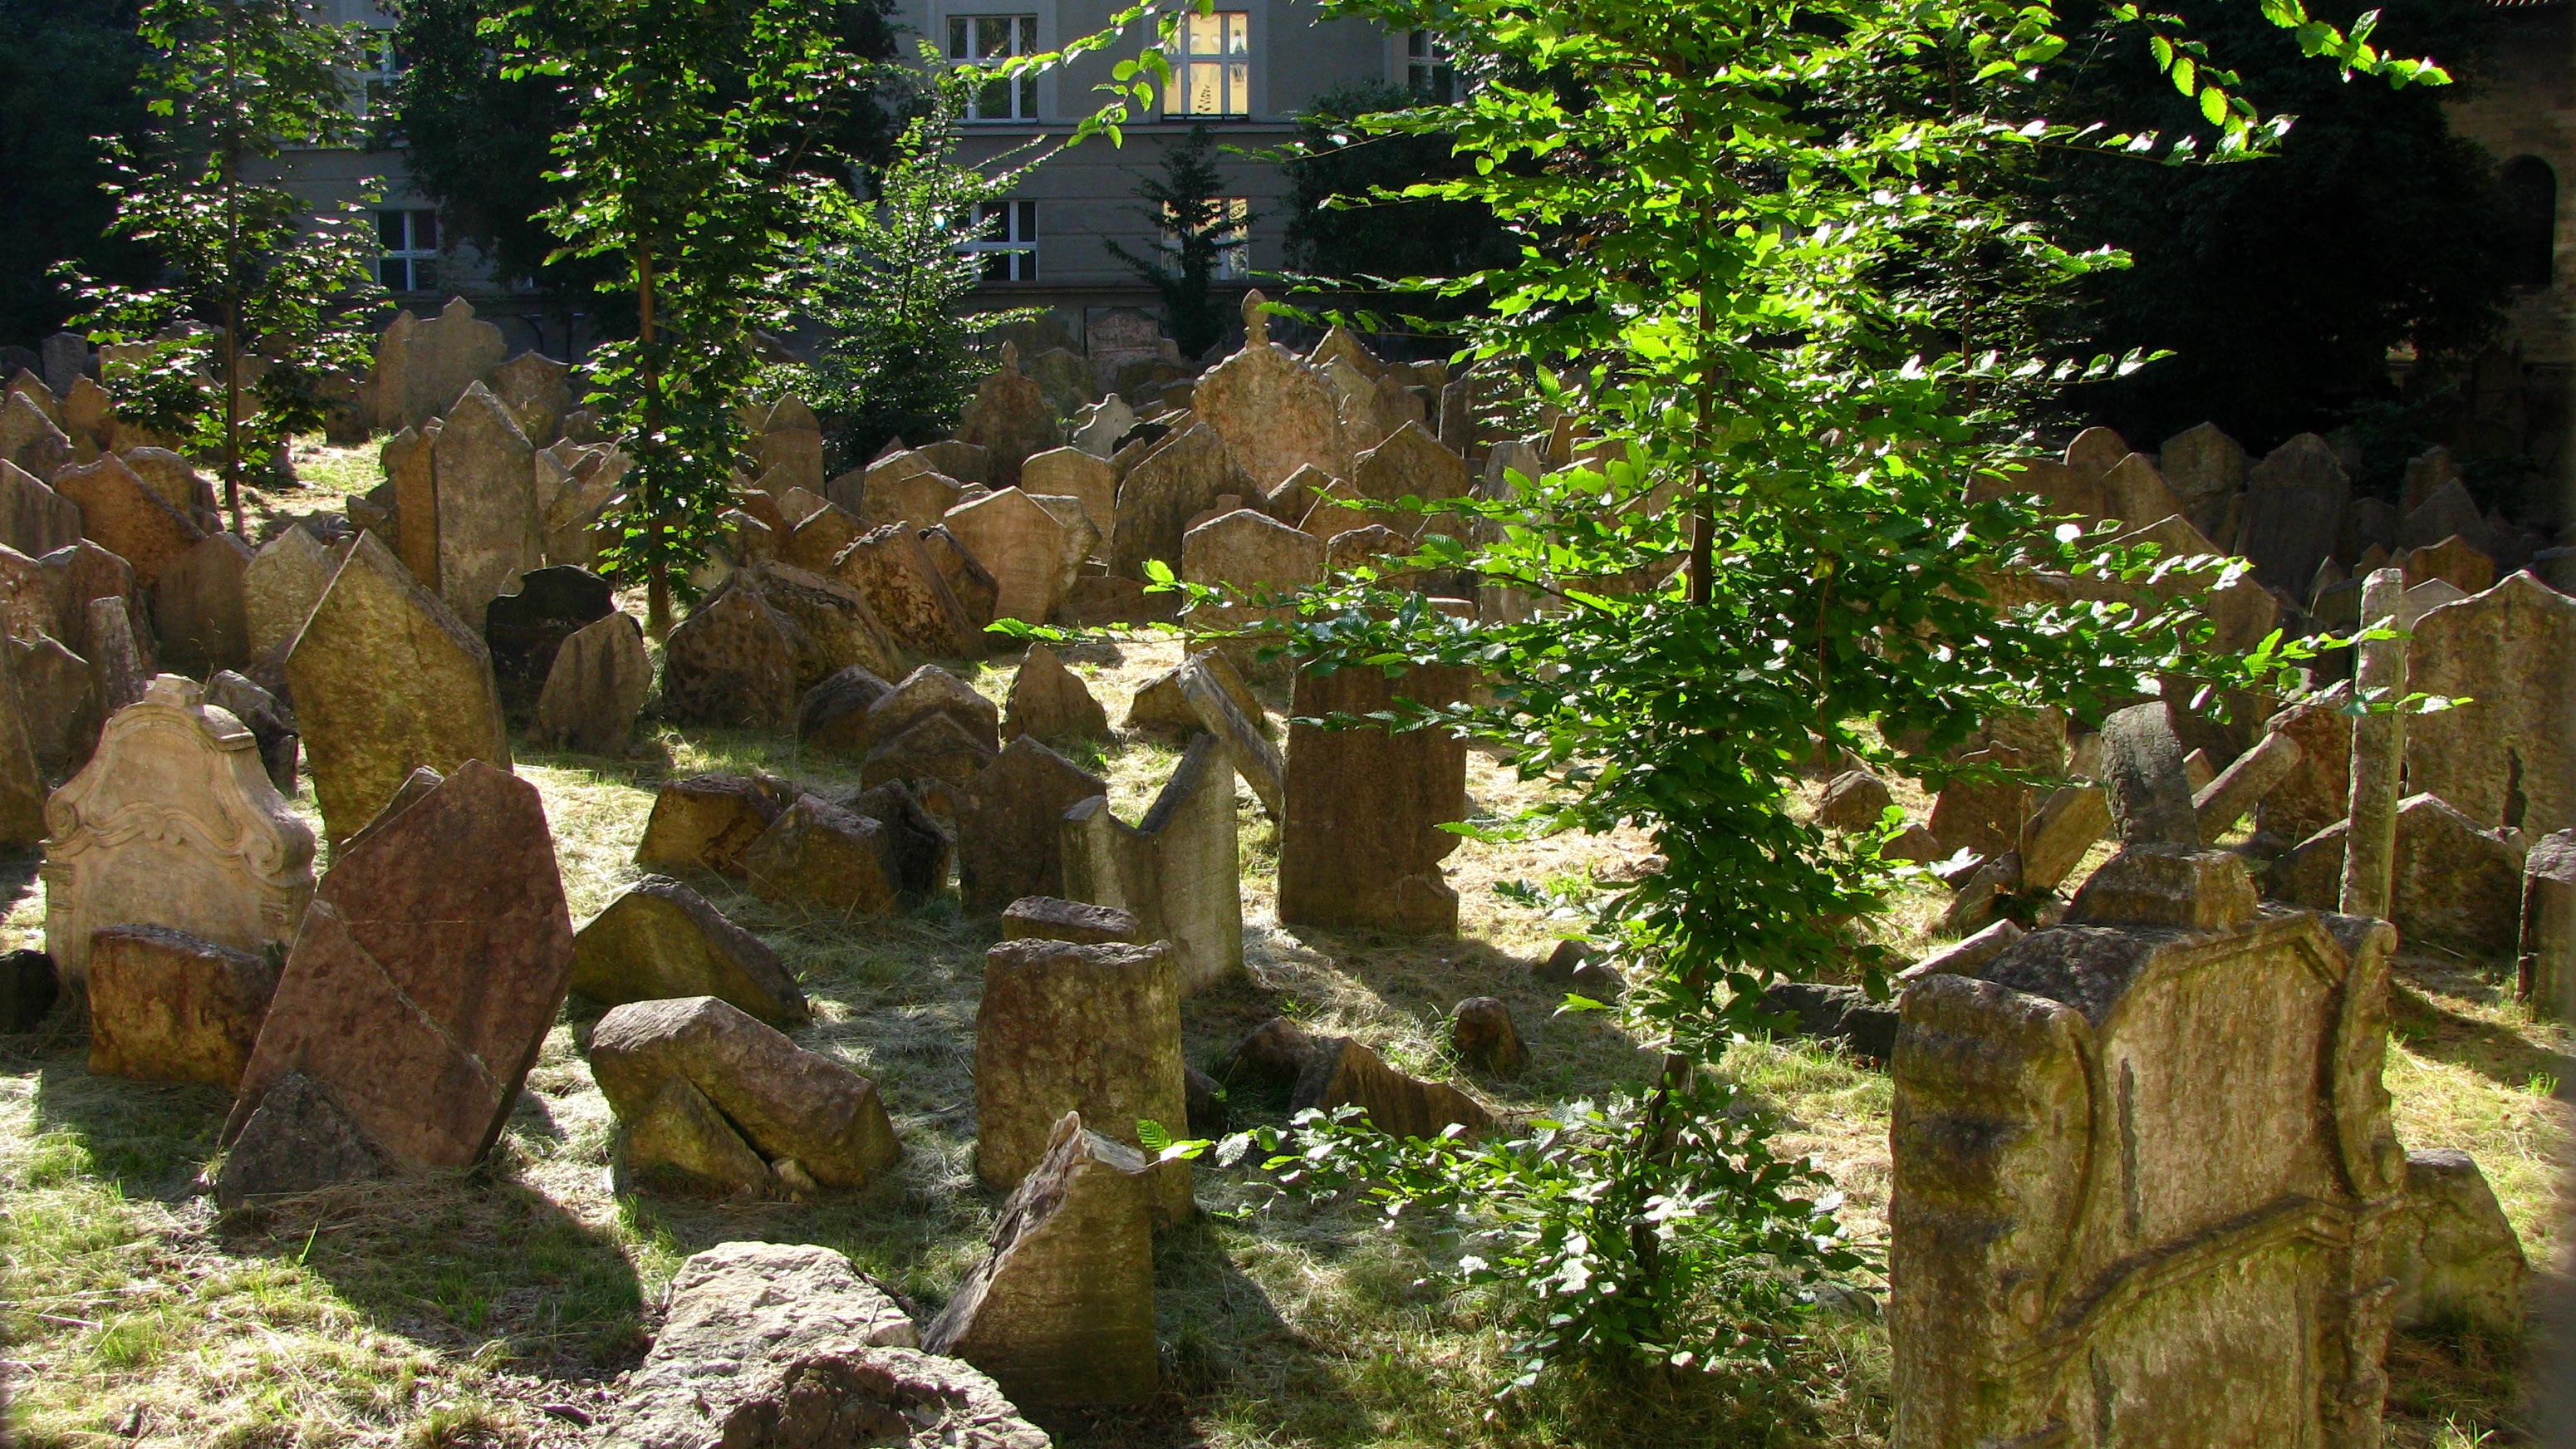
tree, rock, jungle, park, garden, ecosystem